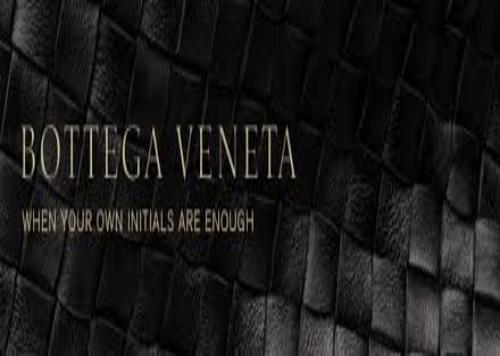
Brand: Bottega Veneta
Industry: Clothes